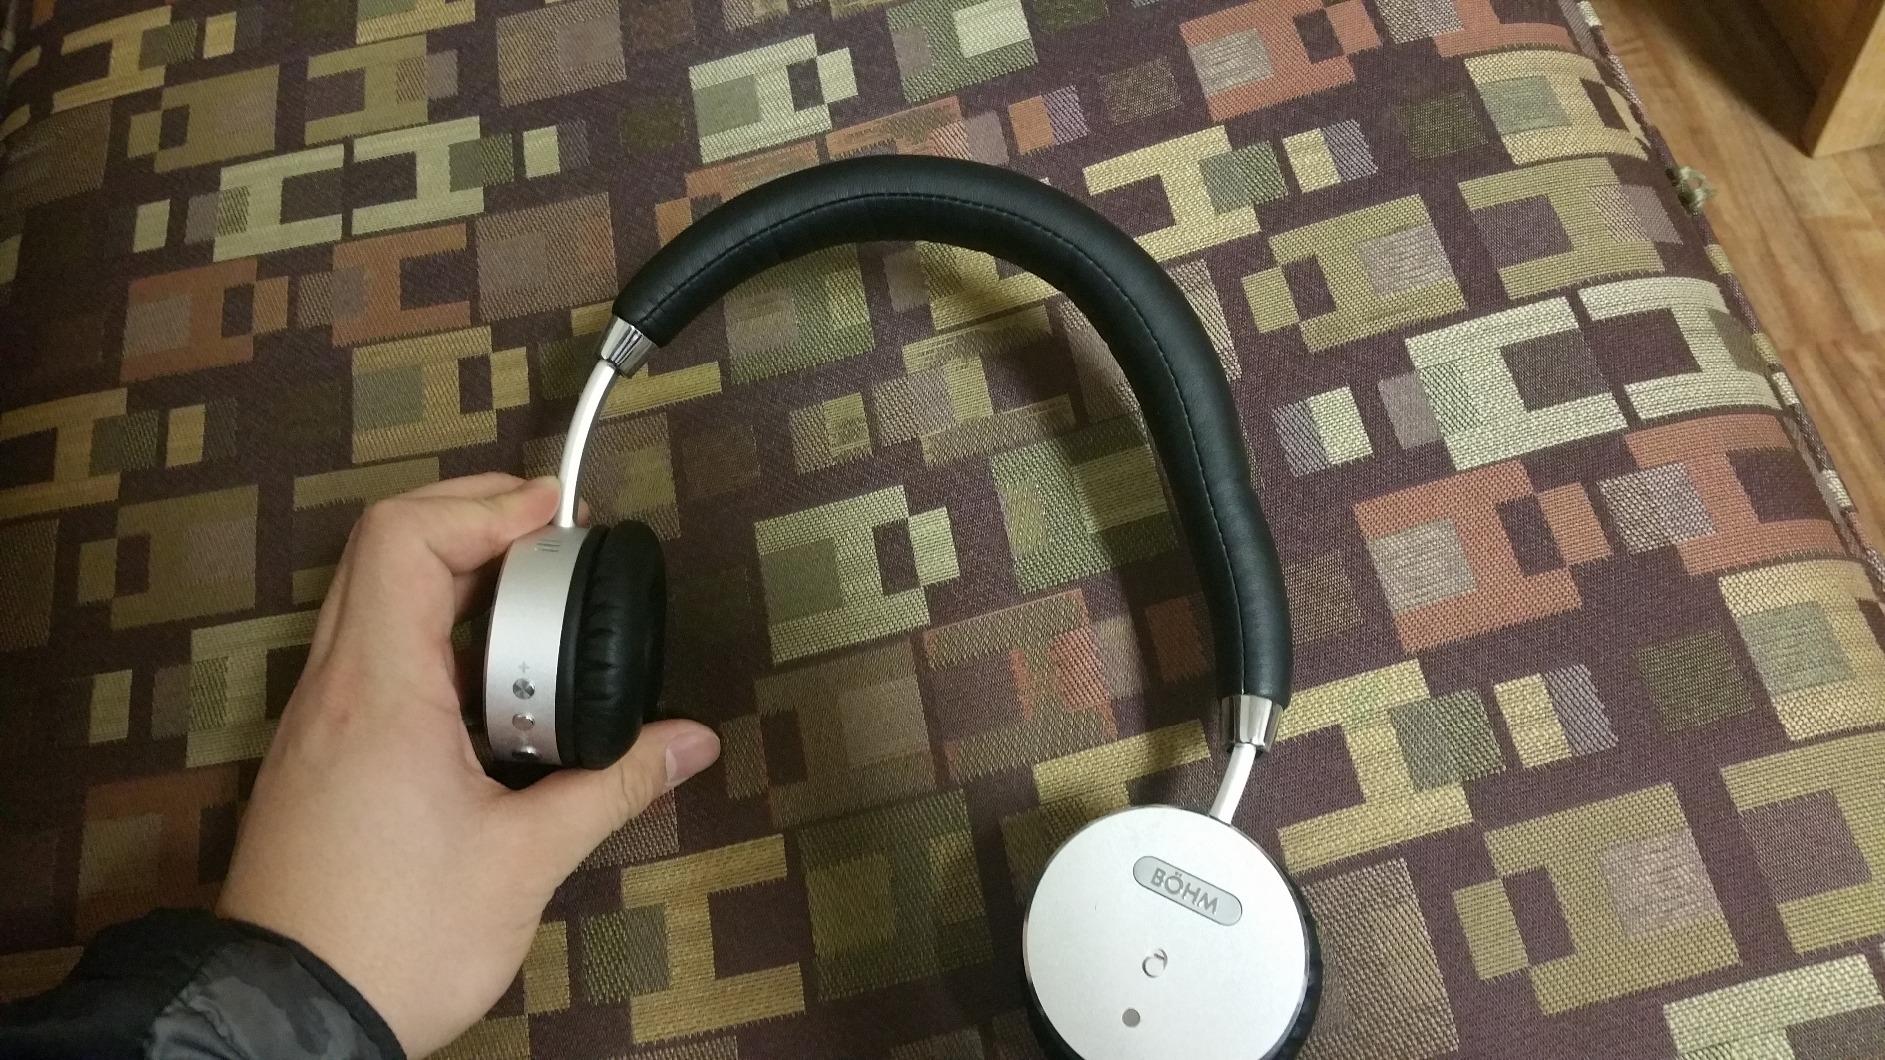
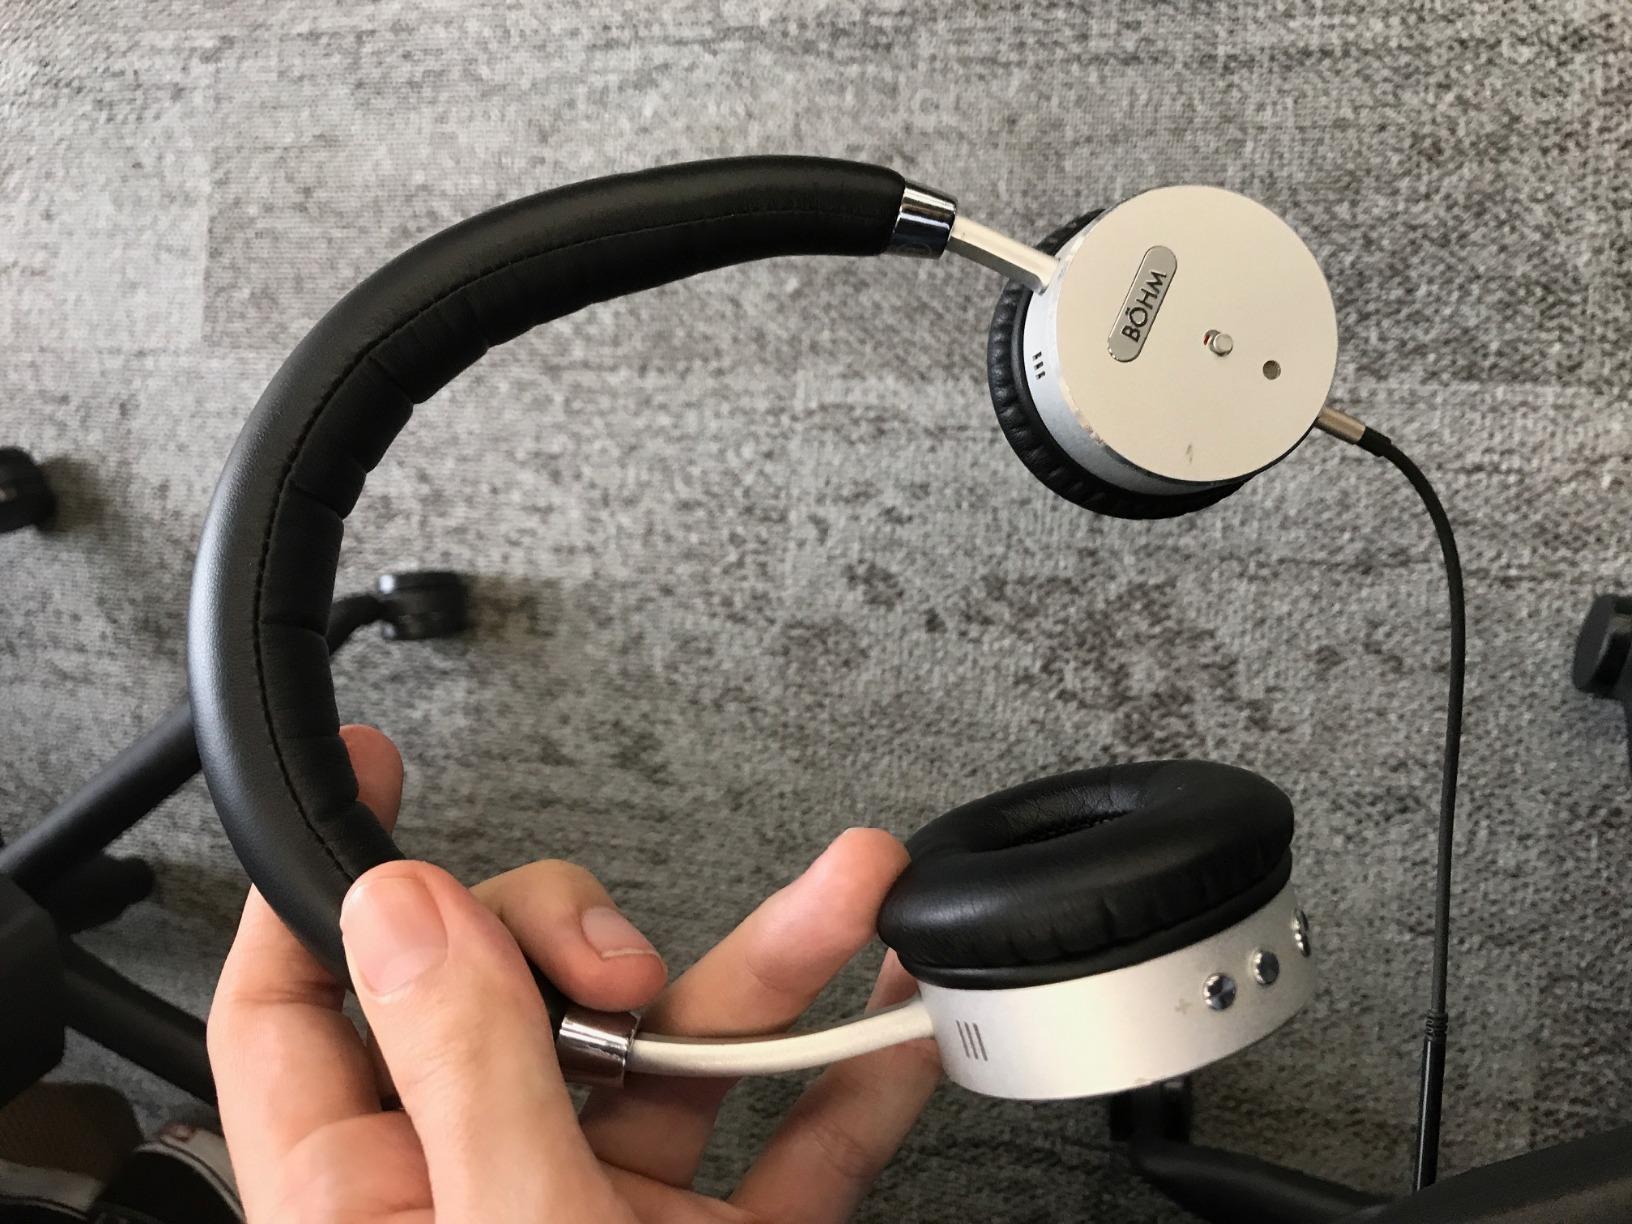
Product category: headphones
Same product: yes